Church of Michael the Archangel, Baku

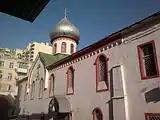
General view of the Church of St. Michael the Archangel. 2014.

In the Forshtadt area, the ruined buildings, with the exception of the Naval Church, as well as the land beneath them, including the Naval Yard and an additional portion of it, were considered insignificant by the Maritime Administration and were put up for sale in 1874. These buildings were part of the Naval Yard, and after their sale, the church remained alone, surrounded only by residential houses. The sold properties later became part of the city's real estate, and the gendarmerie barracks were built there, separated from the church by a wall. In 1875, the administration of the church was transferred to the Caspian Diocese.